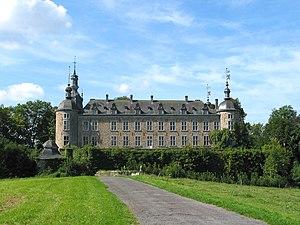
Mirwart (Belgique)
Charles de Ligne, 2ᵉ comte puis 1ᵉʳ prince d'Arenberg et du Saint-Empire, baron de Zewenberghes, 5ᵉ duc d'Aerschot et prince de Chimay par son mariage, est un militaire et diplomate, au service de la Couronne d'Espagne, des XVIᵉ et XVIIᵉ siècles.
Mirwart est une section de la ville belge de Saint-Hubert située en Région wallonne dans la province de Luxembourg.
La Maison d’Arenberg recouvre :
Le château de Mirwart est situé dans le village belge de Mirwart en province de Luxembourg. Sis sur un promontoire rocheux dominant la vallée de la Lomme, son origine remonte à une forteresse bâtie au début du XIᵉ siècle par un seigneur lotharingien. Celui-ci voulait en effet se protéger contre les belliqueux seigneurs de Bouillon et d’Orchimont. Les seigneurs de Mirwart devinrent, toutefois, eux-mêmes des oppresseurs sans vergogne.
La réserve naturelle domaniale du Pré des Forges est un complexe de prairies alluviales dans la province du Luxembourg, en Belgique. Elle s'étend sur les communes de Saint-Hubert et de Tellin pour une superficie d'un peu plus de 23 hectares, dans la plaine alluviale de la Lomme. C'est un site de grand intérêt biologique.